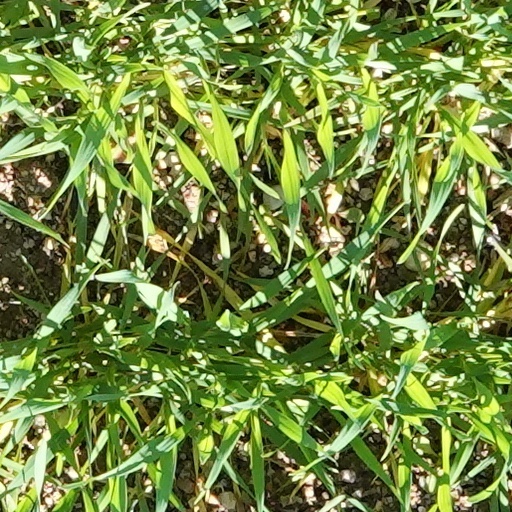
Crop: wheat